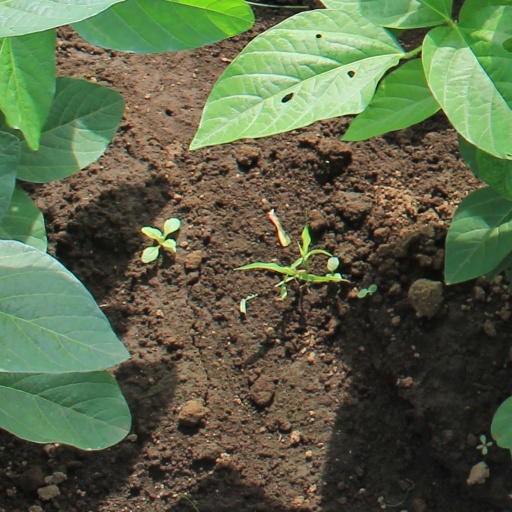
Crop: soybean